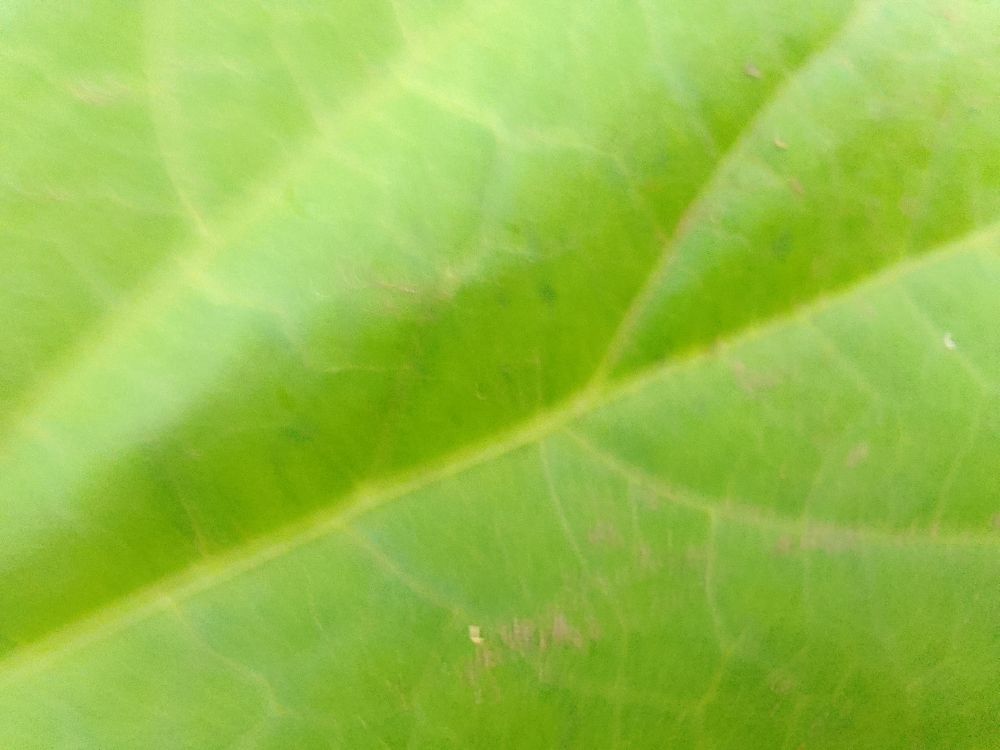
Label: healthy